Fetal distress

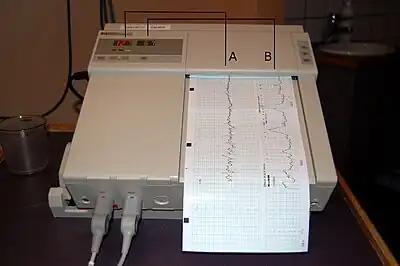
Cardiotocography is used to monitor fetal heart rate.

Some of these signs are more reliable predictors of fetal compromise than others. For example, cardiotocography can give high false positive rates, even when interpreted by highly experienced medical personnel. Fetal acid-base status is a more reliable predictor, but is not always available.